Qingmenodus

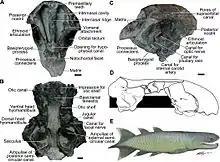
(A) Anterior cranial portion (IVPP V16003.5) in ventral view. (B) Posterior cranial portion (IVPP V16003.6) in ventral view. (C) Anterior cranial portion (IVPP V16003.5) in right lateral view. (D) Tentative restoration of the natural shape of the neurocranium in right lateral view. (E) Life restoration by Brian Choo. This figure appeared in Lu et al. (2016) Science Advances, vol. 2, no. 6, e1600154.

A study of additional new fossils of "Qingmenodus" in a larger phylogenetic analysis of Sarcopterygii including new neurocranial characters supported placing onychodontiforms as stem-coelacanths, within Actinistia.